Büyük Gerdelli, Süloğlu

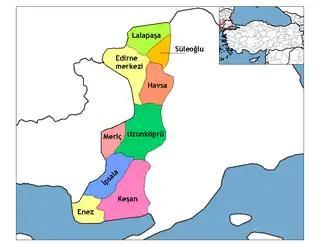
Districts of Edirne province in Turkey

Büyük Gerdelli is a village in the Süloğlu District of Edirne Province in Turkey. Its population is 703 (2022).